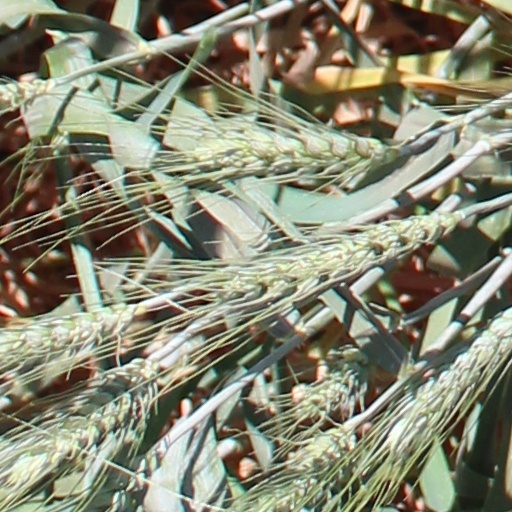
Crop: wheat